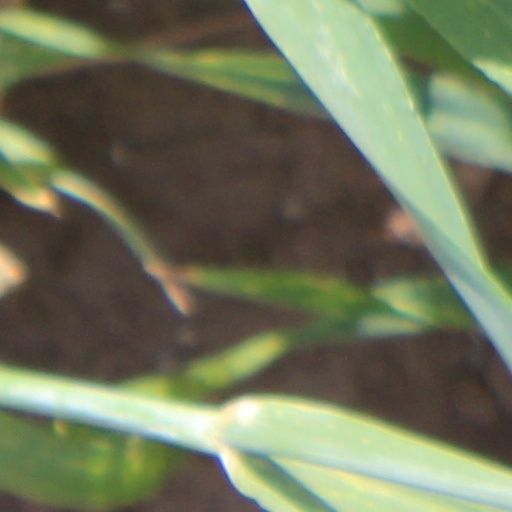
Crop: wheat